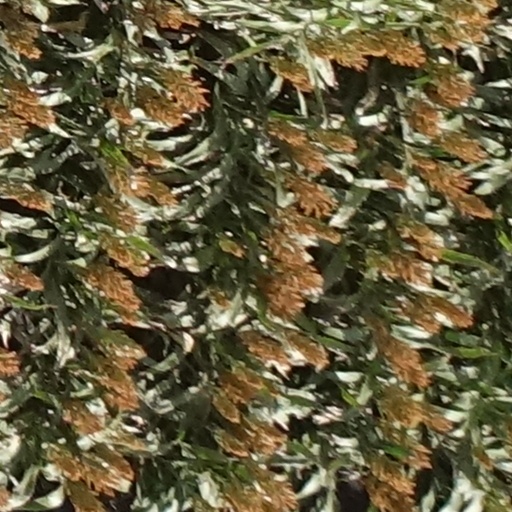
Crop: sorghum